Aberthaw Lime Works

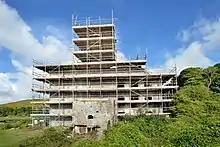
Aberthaw Lime Works under restoration

Aberthaw Lime Works is a derelict structure, located on the South Wales coast, between Fontygary Bay and Aberthaw Power Station. The structure is a Grade II Listed Building, on the grounds that it is a well-preserved structure from an important regional industry.